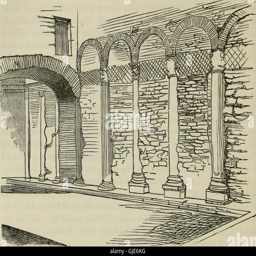
an introduction to the study of gothic architecture